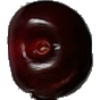
Label: cherry